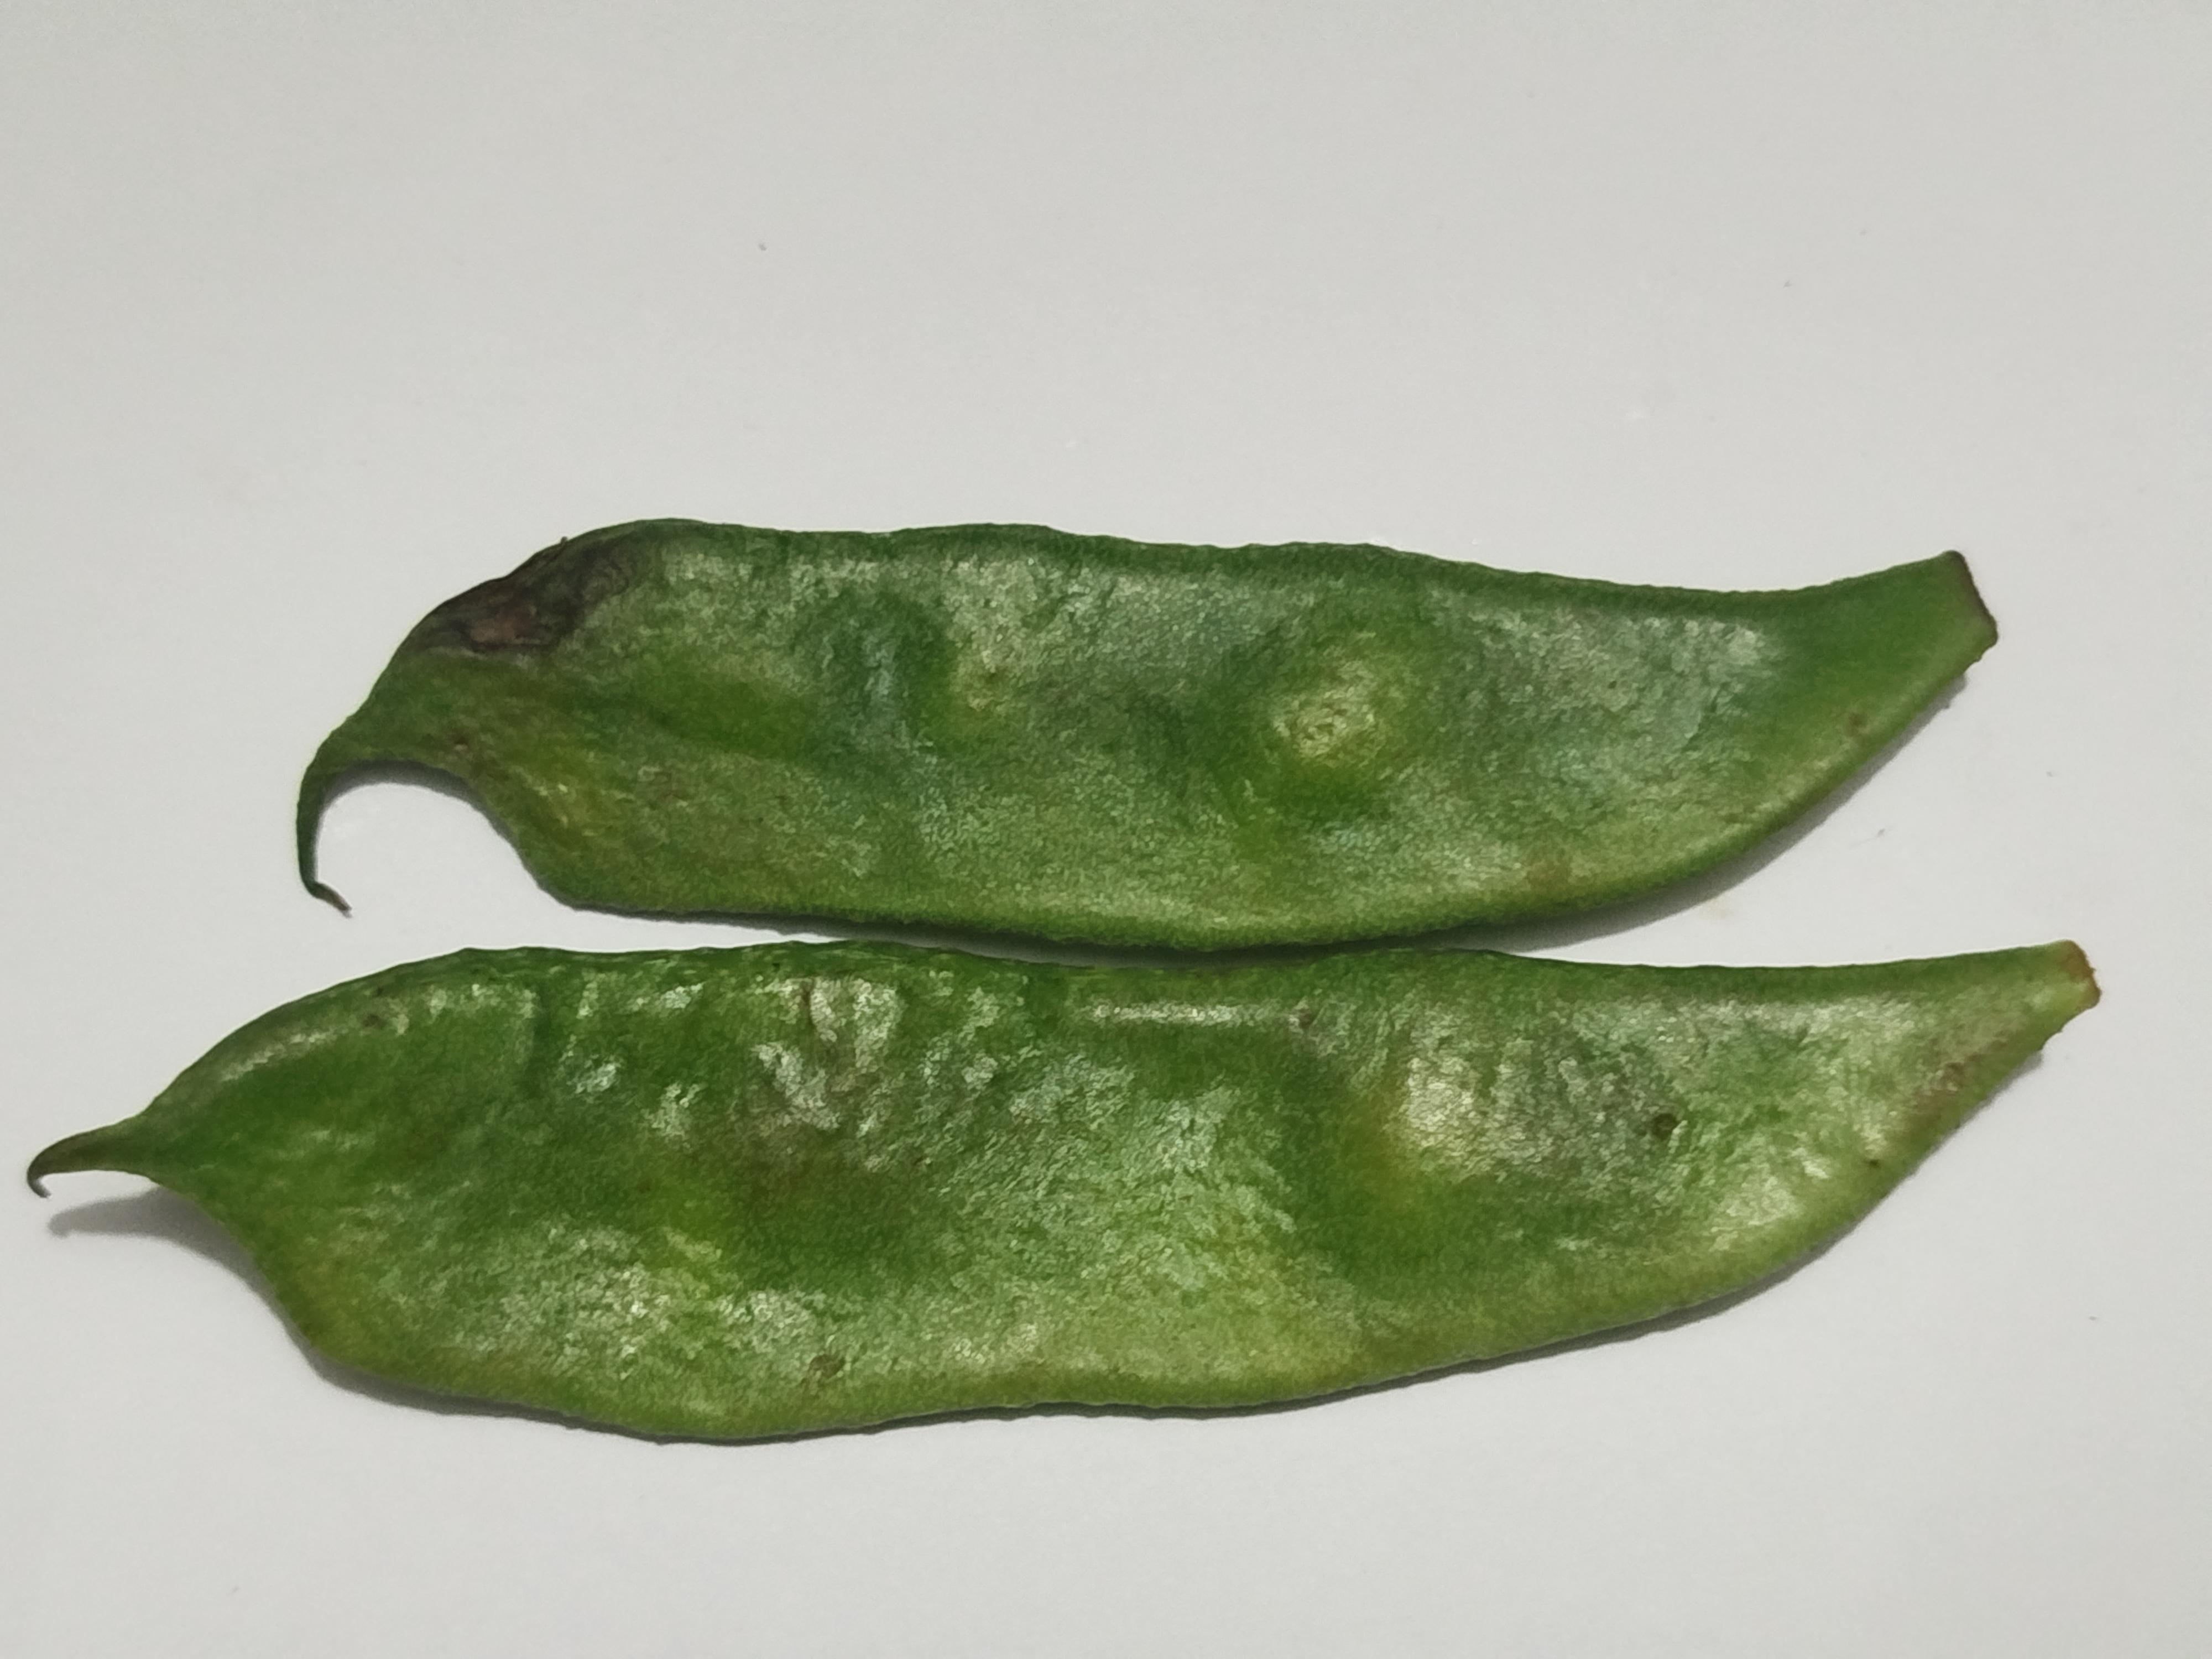
Label: Bean